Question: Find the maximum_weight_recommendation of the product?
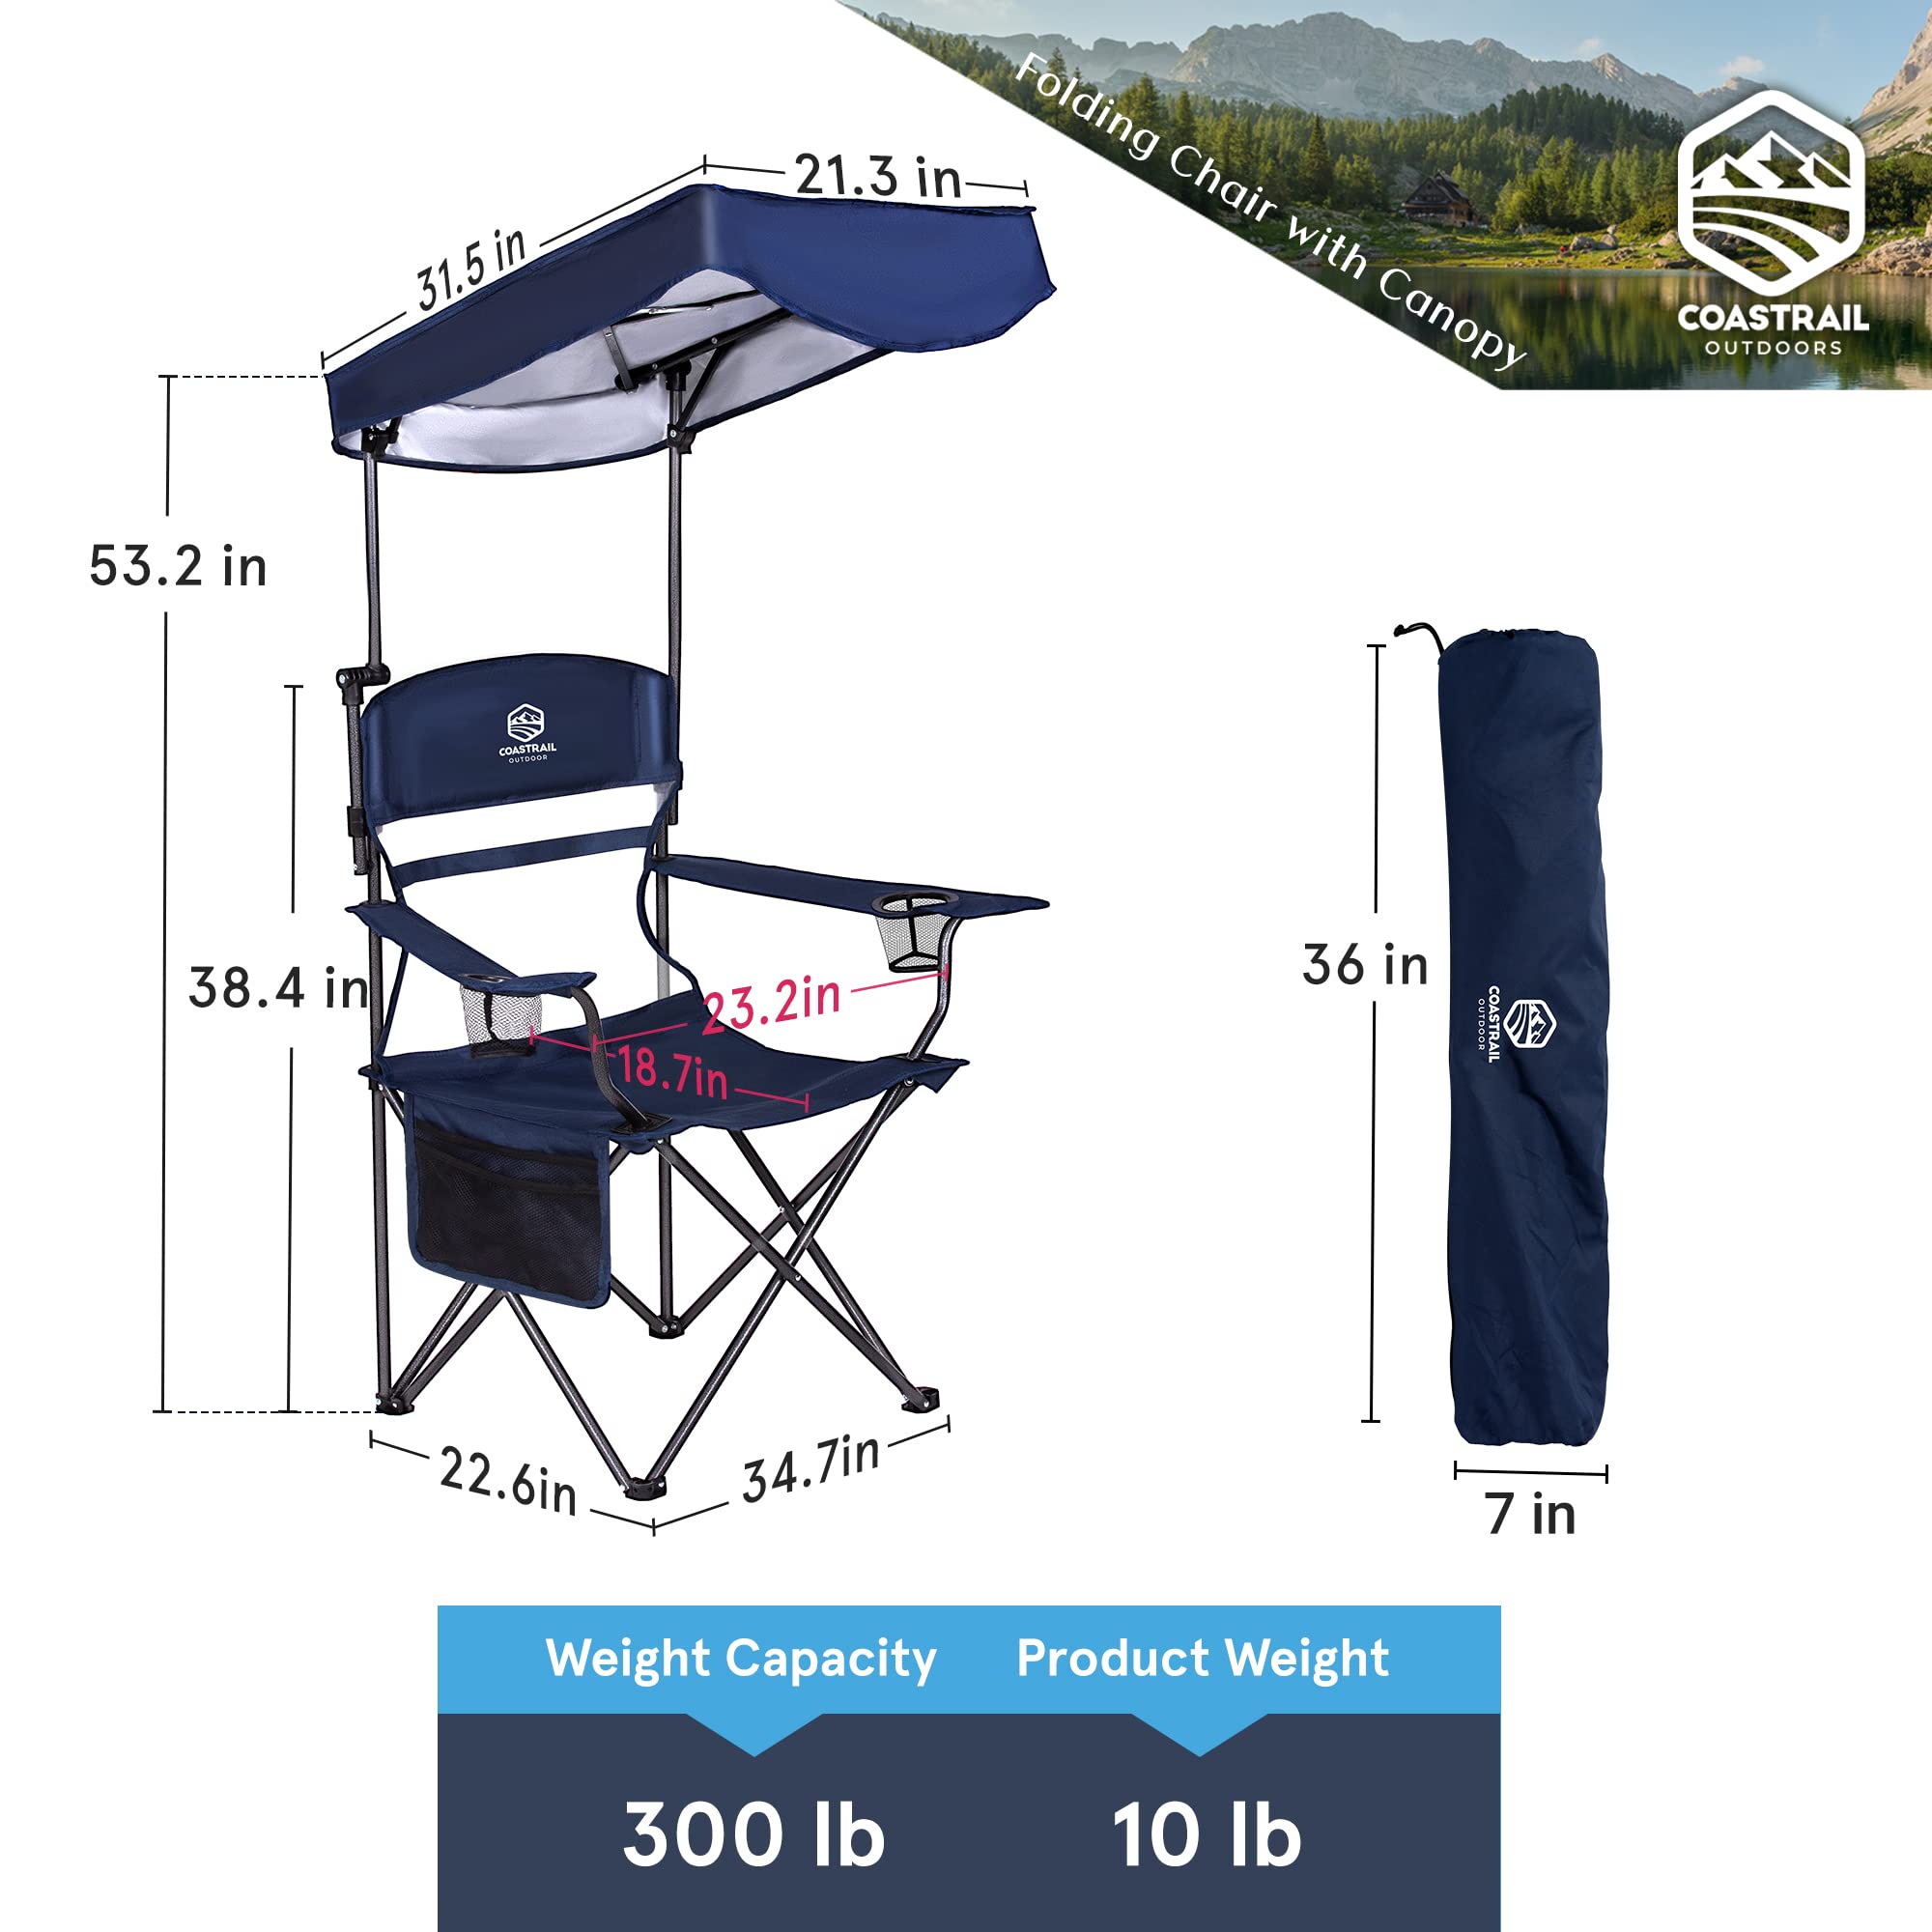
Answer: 300 pound